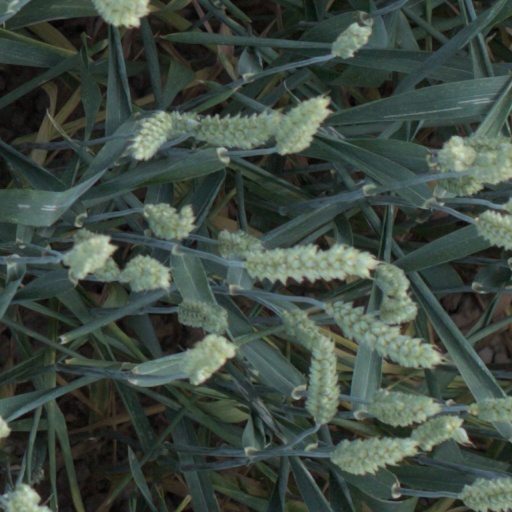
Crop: wheat